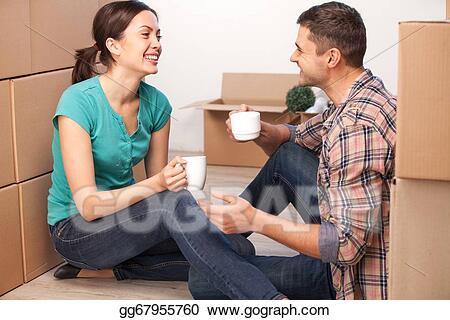
Label: cardboard